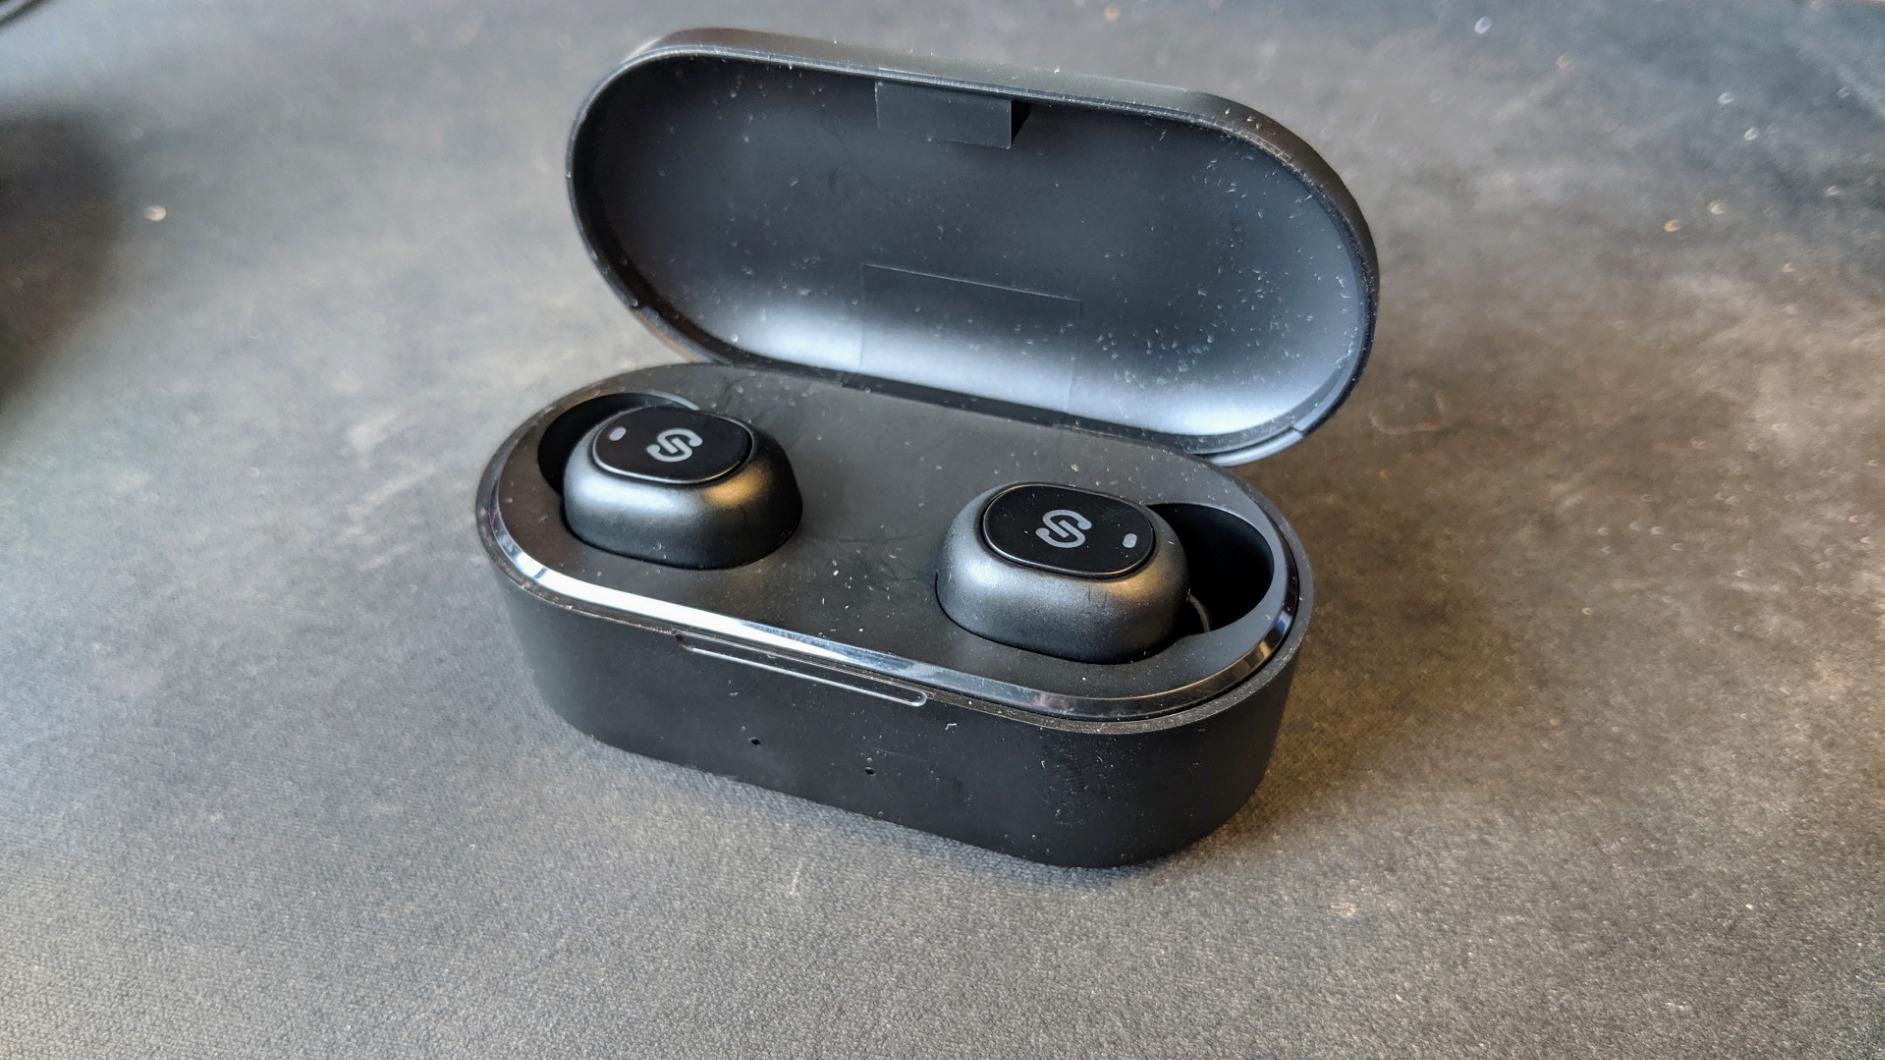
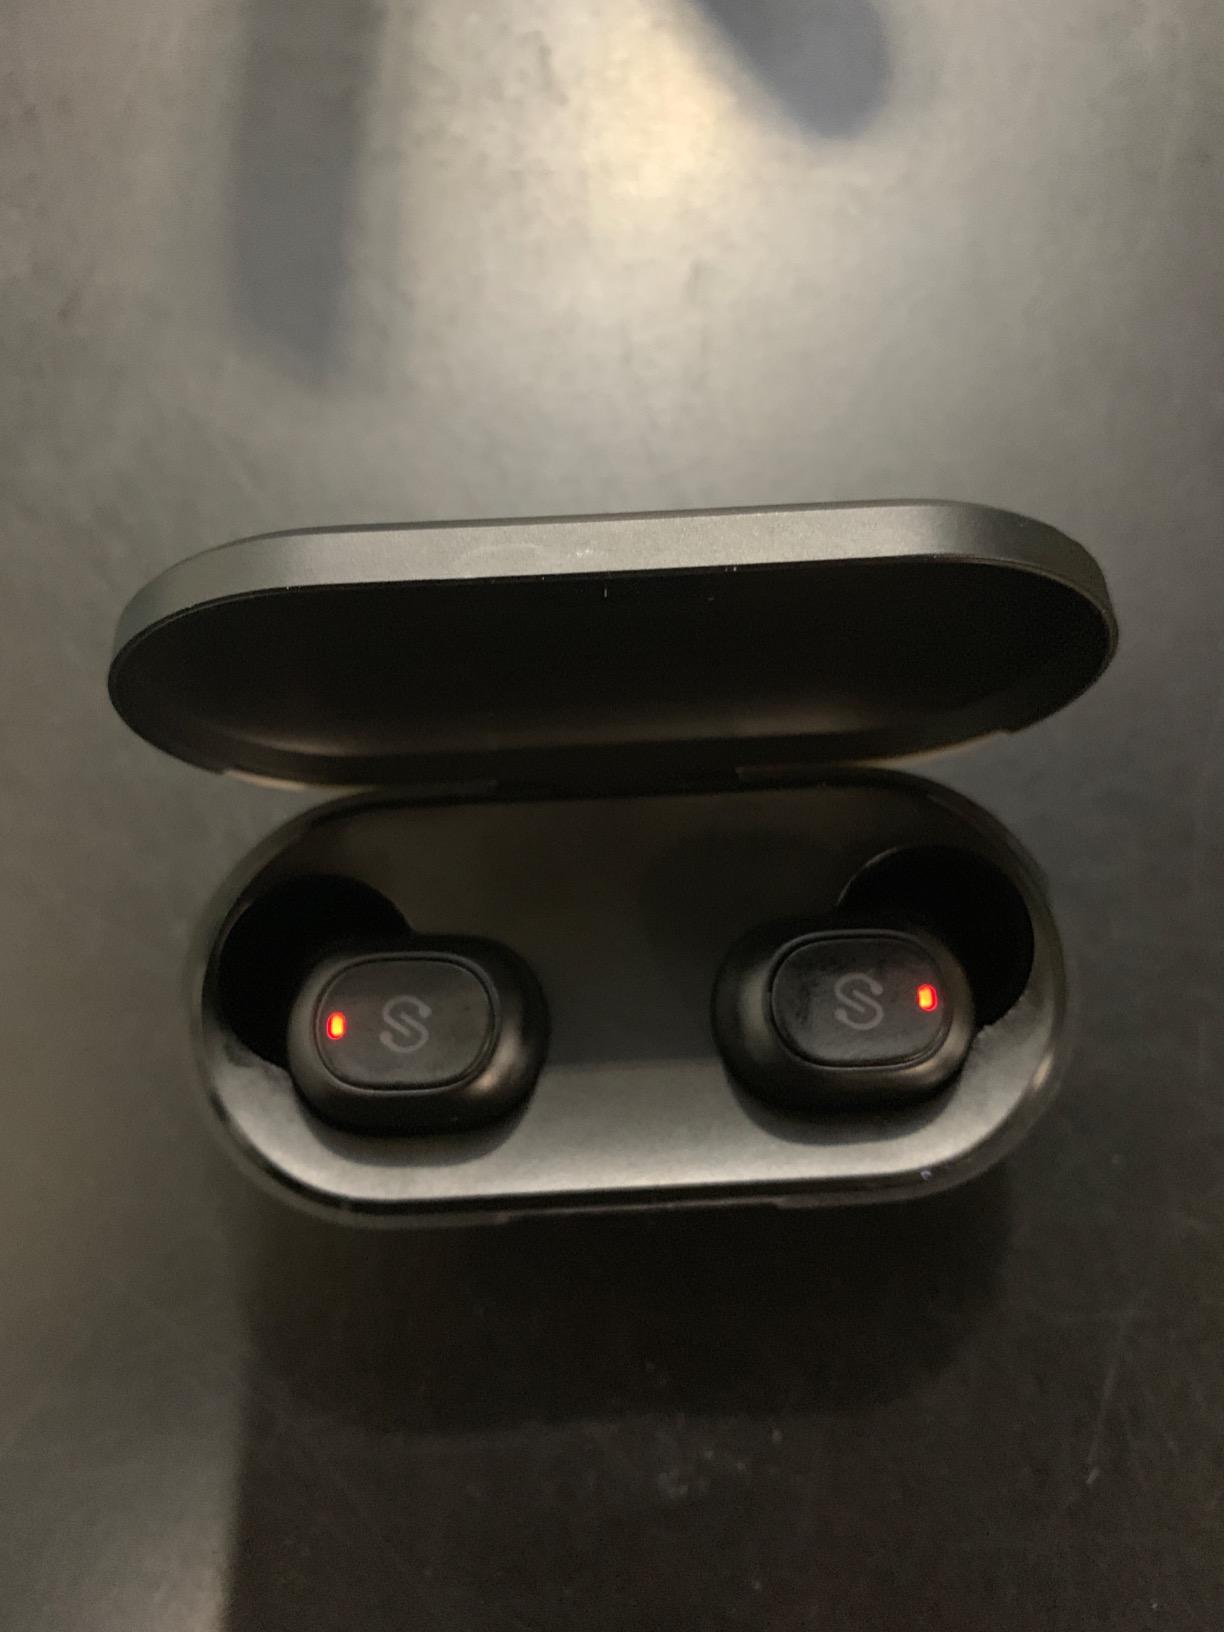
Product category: earbuds
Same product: yes